Republic of Korea Navy

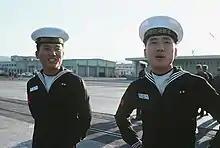
ROKN seamen in the early 1980s; the lettering on their hats reads "Republic of Korea Navy" in Korean.

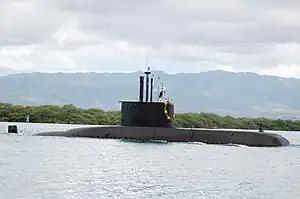
ROKS "Lee Sunsin" (SS 068), one of the Navy's first locally built "Chang Bogo"-class submarines

In the 1970s, through the Park Chung Hee Administration's ""Yulgok" Operation", a secret effort to strengthen domestic arms production, the ROK Navy began to establish a fleet of locally built warships. The Navy acquired shipbuilding capabilities by planning and building high-speed patrol craft such as "Baekgu" class and "Chamsuri" class in the 1970s – in November 1972, the ROK Navy launched its first domestically built fast patrol craft to intercept North Korean spy boats. The lead ship (FF 951) of the 2,000-ton "Ulsan"-class frigates was launched in 1980. The lead ship (PCC 751) of the 1,000-ton "Donghae"-class corvettes and the lead ship (PCC 756) of the updated "Pohang"-class corvettes were launched in 1982 and 1984 respectively. With local shipbuilders, the ROK Navy continued to carry out other shipbuilding programs for such as the "Dolgorae-"class midget submarine, "Kojunbong-"class tank landing ship, mine warfare ship ("Wonsan-"class minelayer, "Kanggyung-"class minesweeper), "Cheonji-"class logistics support ship, and "Cheonghaejin"-class submarine rescue ship in the 1980s and 1990s.